Andertons Music Co.

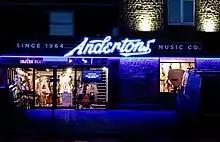
Andertons Music Co. at night.

Andertons Music Co. is a family-owned business founded in 1964 by father and son, Harry and Peter Anderton. Lee Anderton is the son of Peter Anderton.